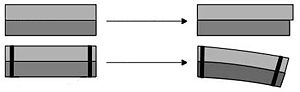
Bimetal
De to forskellige metaller har forskellig længdeudvidelseskoefficient. Venstre ved temperatur x - og ved en anden temperatur til højre.